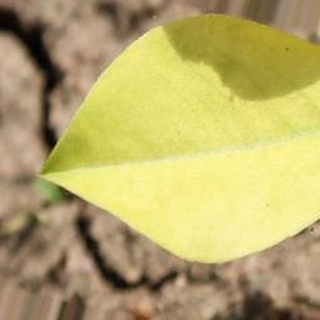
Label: groundnut_nutrition_deficiency